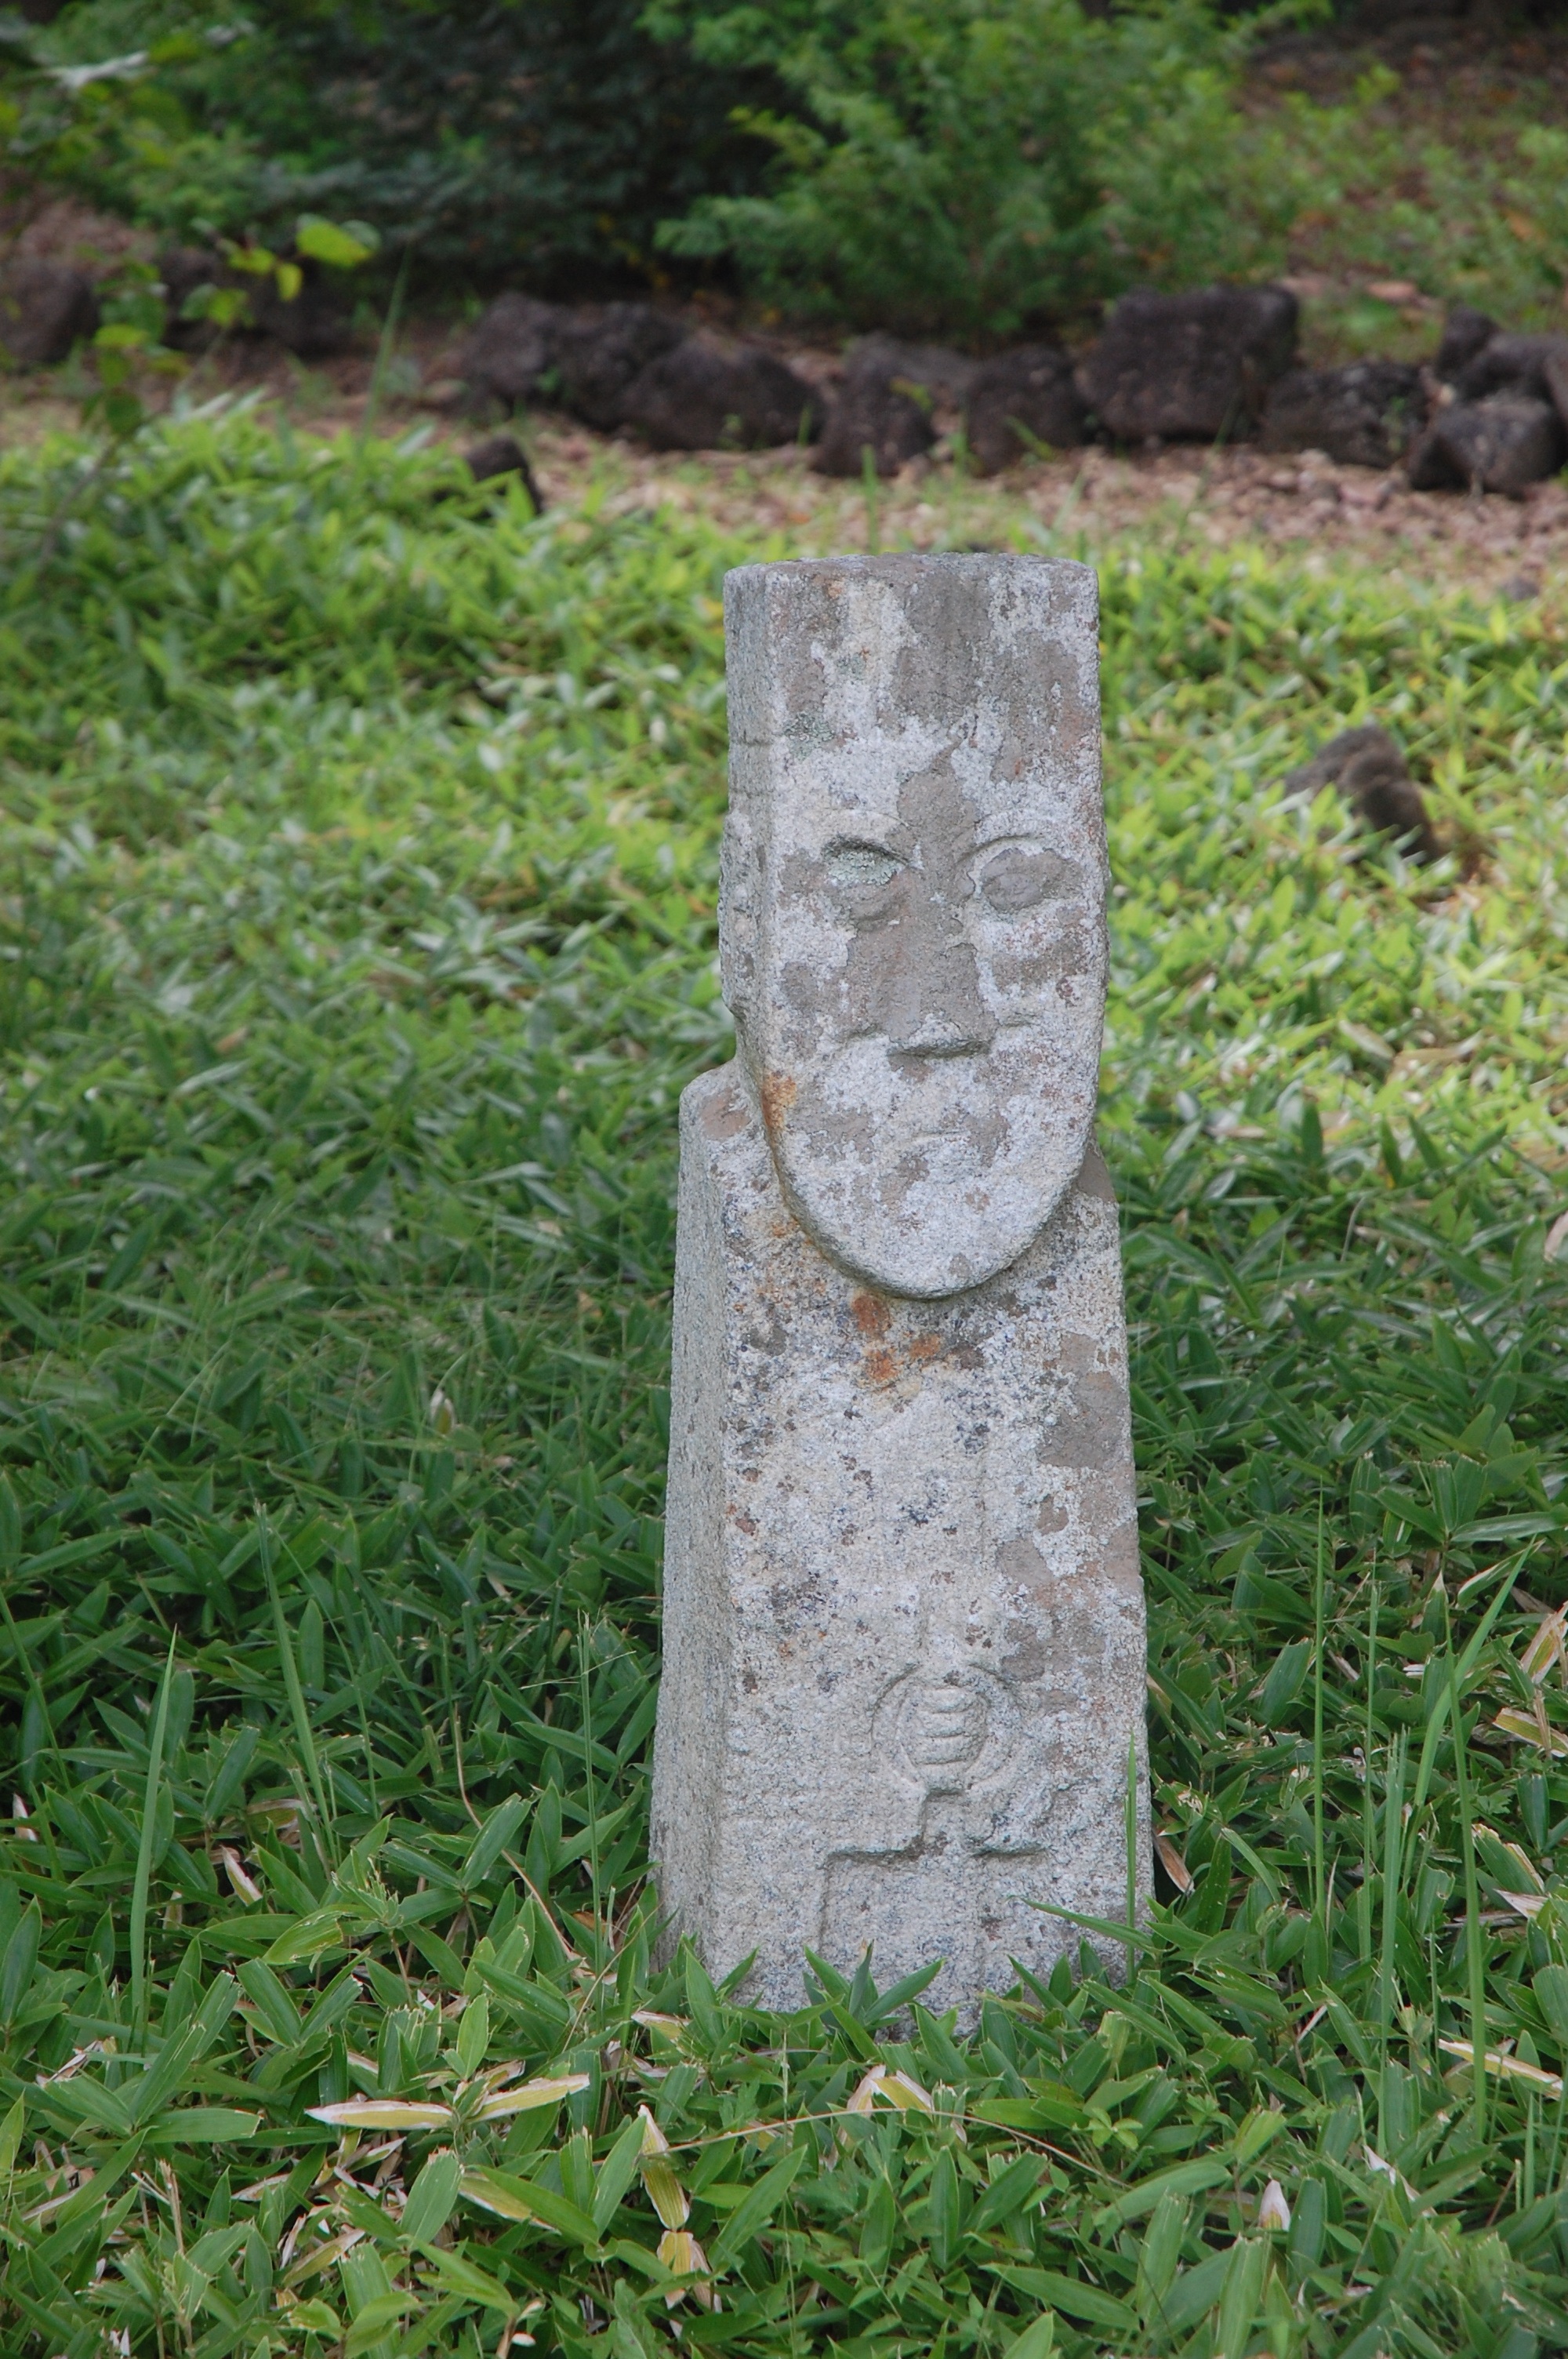
monument, statue, asia, cemetery, dancer, grave, sculpture, headstone, pierre, tradition, monolith, stele, south korea